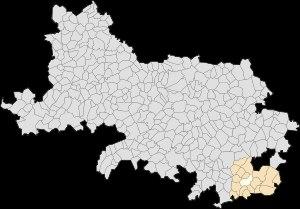
Bertincourt est une commune française située dans le département du Pas-de-Calais en région Hauts-de-France.